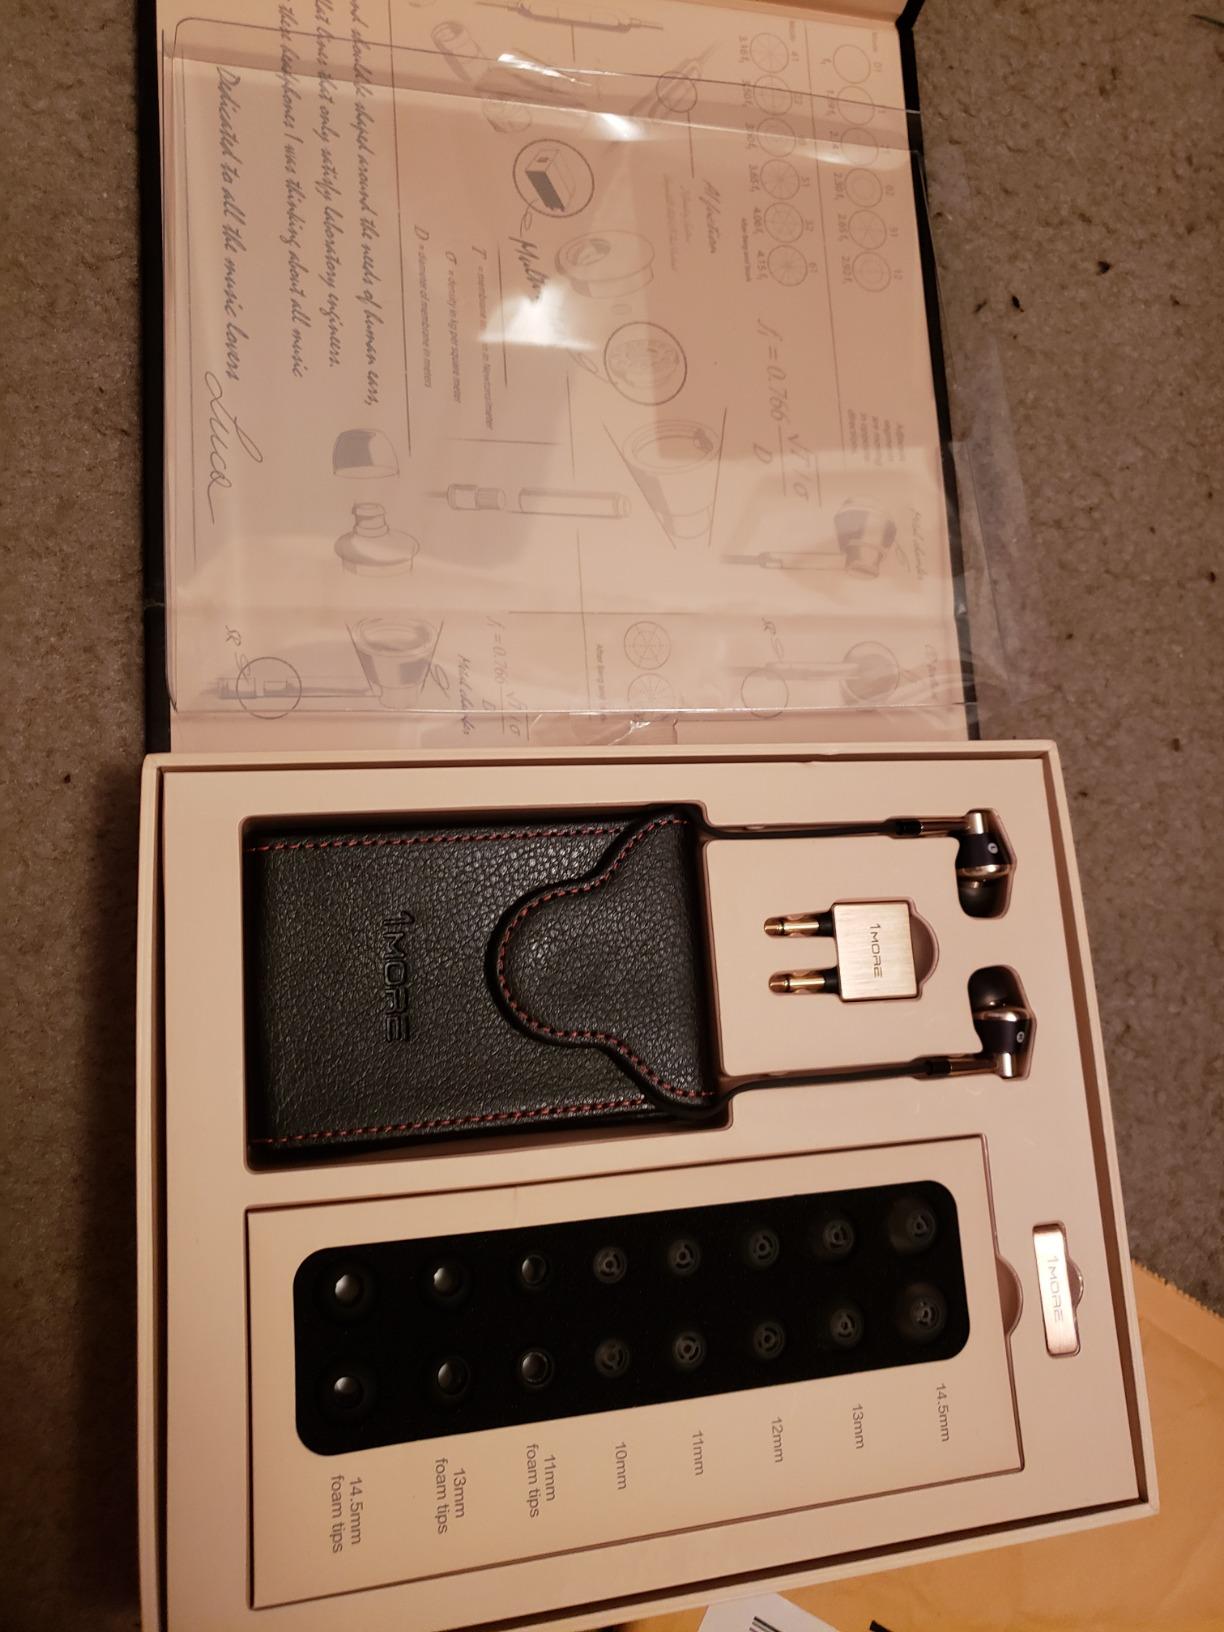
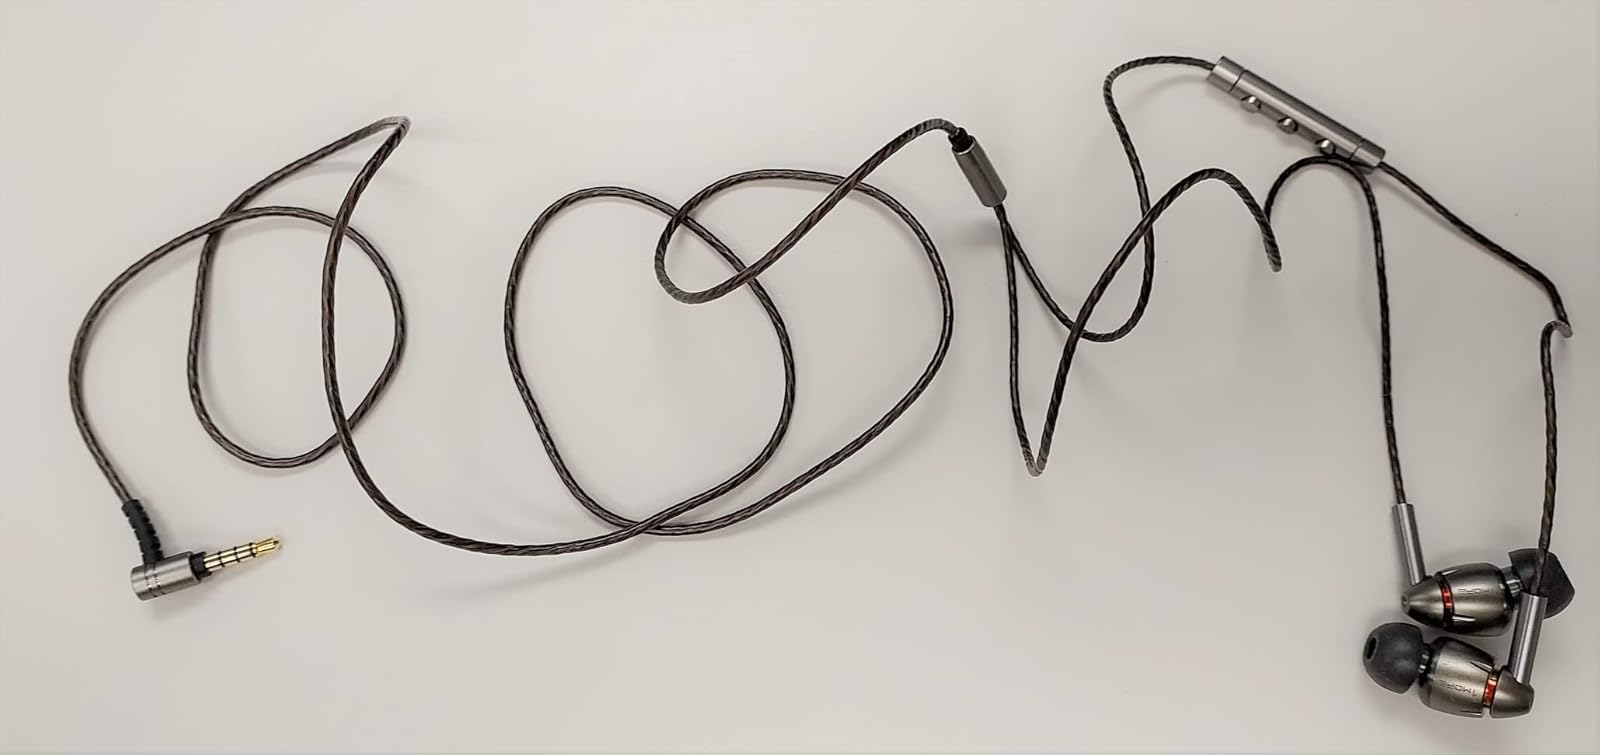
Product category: headphones
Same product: no